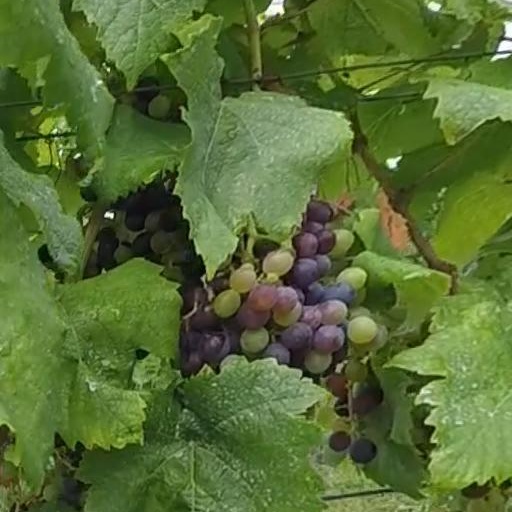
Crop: grape